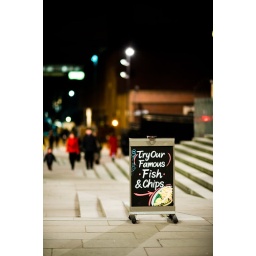
fish and chips sign near St Paul's